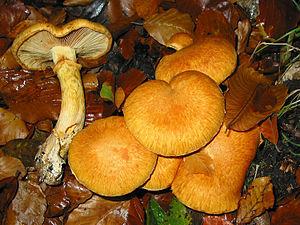
Gymnopile remarquable ou pholiote remarquable Walon: Fwârt bèle foliote
Le règne des Fungi, aussi appelés Mycota ou Mycètes ou fonge, constitue un taxon regroupant des organismes eucaryotes appelés communément champignons. Ce règne constitue un large groupe diversifié, depuis des organismes microscopiques, invisibles à l'œil nu, unicellulaires ou pluricellulaires, jusqu'aux « champignons supérieurs » dotés le plus souvent d'un pied et d'un chapeau, que le promeneur récolte.